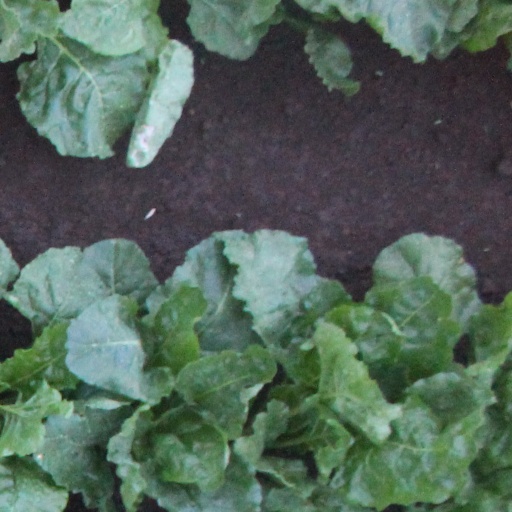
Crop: sugar beet